Daniil Lesovoy

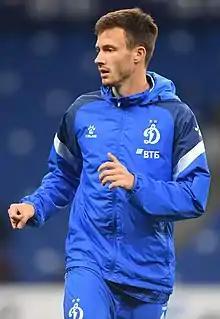
Lesovoy with Dynamo Moscow in 2020

Daniil Olegovich Lesovoy (born 12 January 1998) is a Russian professional footballer who plays as a left winger for Pari Nizhny Novgorod.